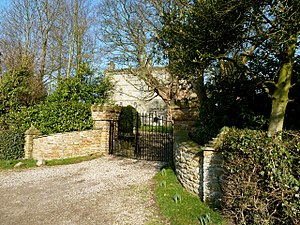
Borge og slotte i England / North Yorkshire
Denne liste over borge og slotte i England er ikke en liste over alle bygninger og steder, hvor ordet ”castle” indgår i navnet eller en liste over bygninger, som er en borg i middelalderlig henseende. Det er heller ikke en liste over alle borge og slotte, der nogensinde er bygget i England: Mange er forsvundet sporløst, men er hovedsageligt en liste over bygninger og ruiner. De bygninger, som er bevaret, er alle blevet ændret i løbet af historien.